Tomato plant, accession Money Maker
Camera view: vertical (180 deg); turntable rotation: 30 degrees
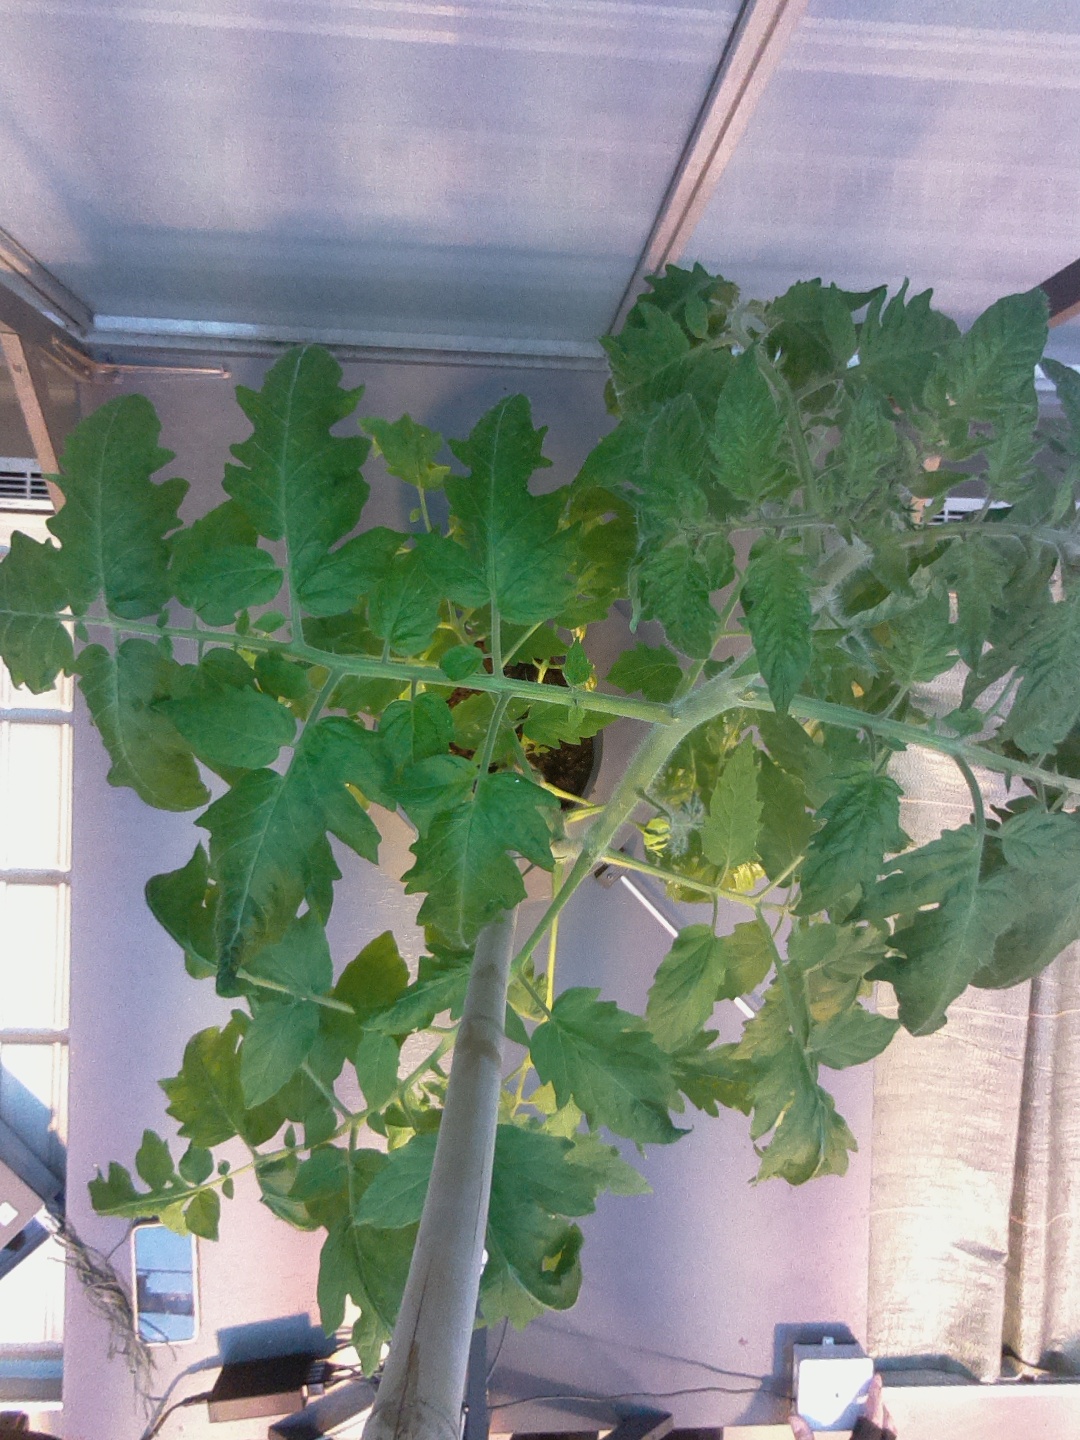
BBCH growth stage 60: First flowers open